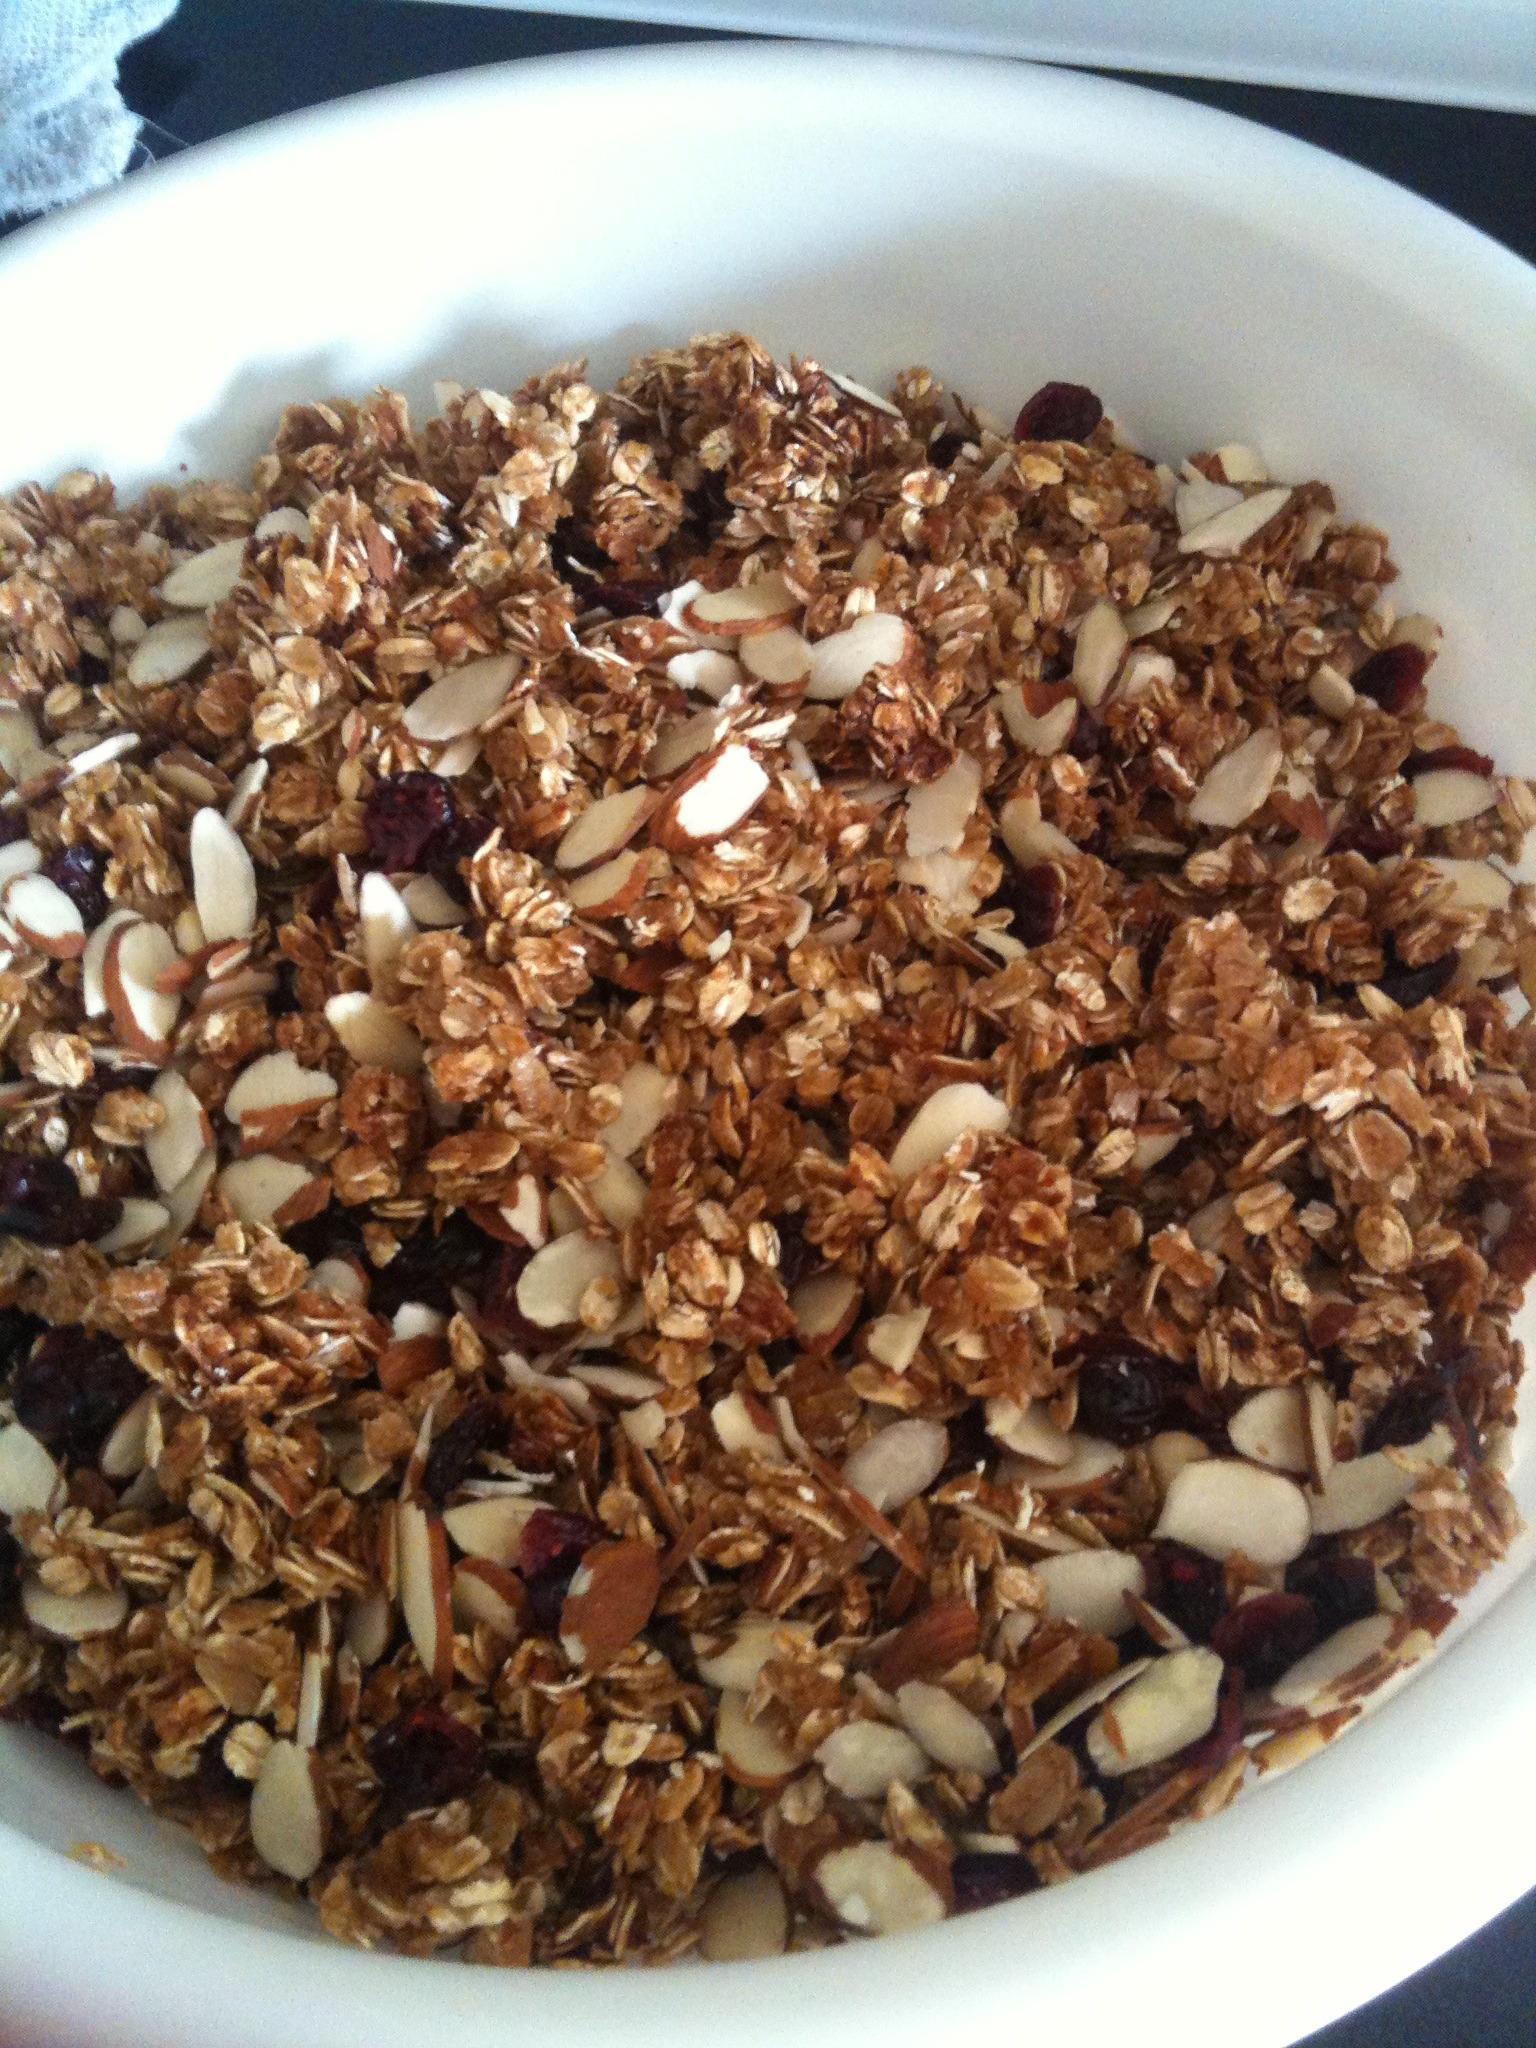
grain, bowl, dish, meal, food, produce, breakfast, healthy, snack, cuisine, cereal, coconut, granola, nutrition, vegetarian food, organic, muesli, breakfast cereal, snack food, whole grain